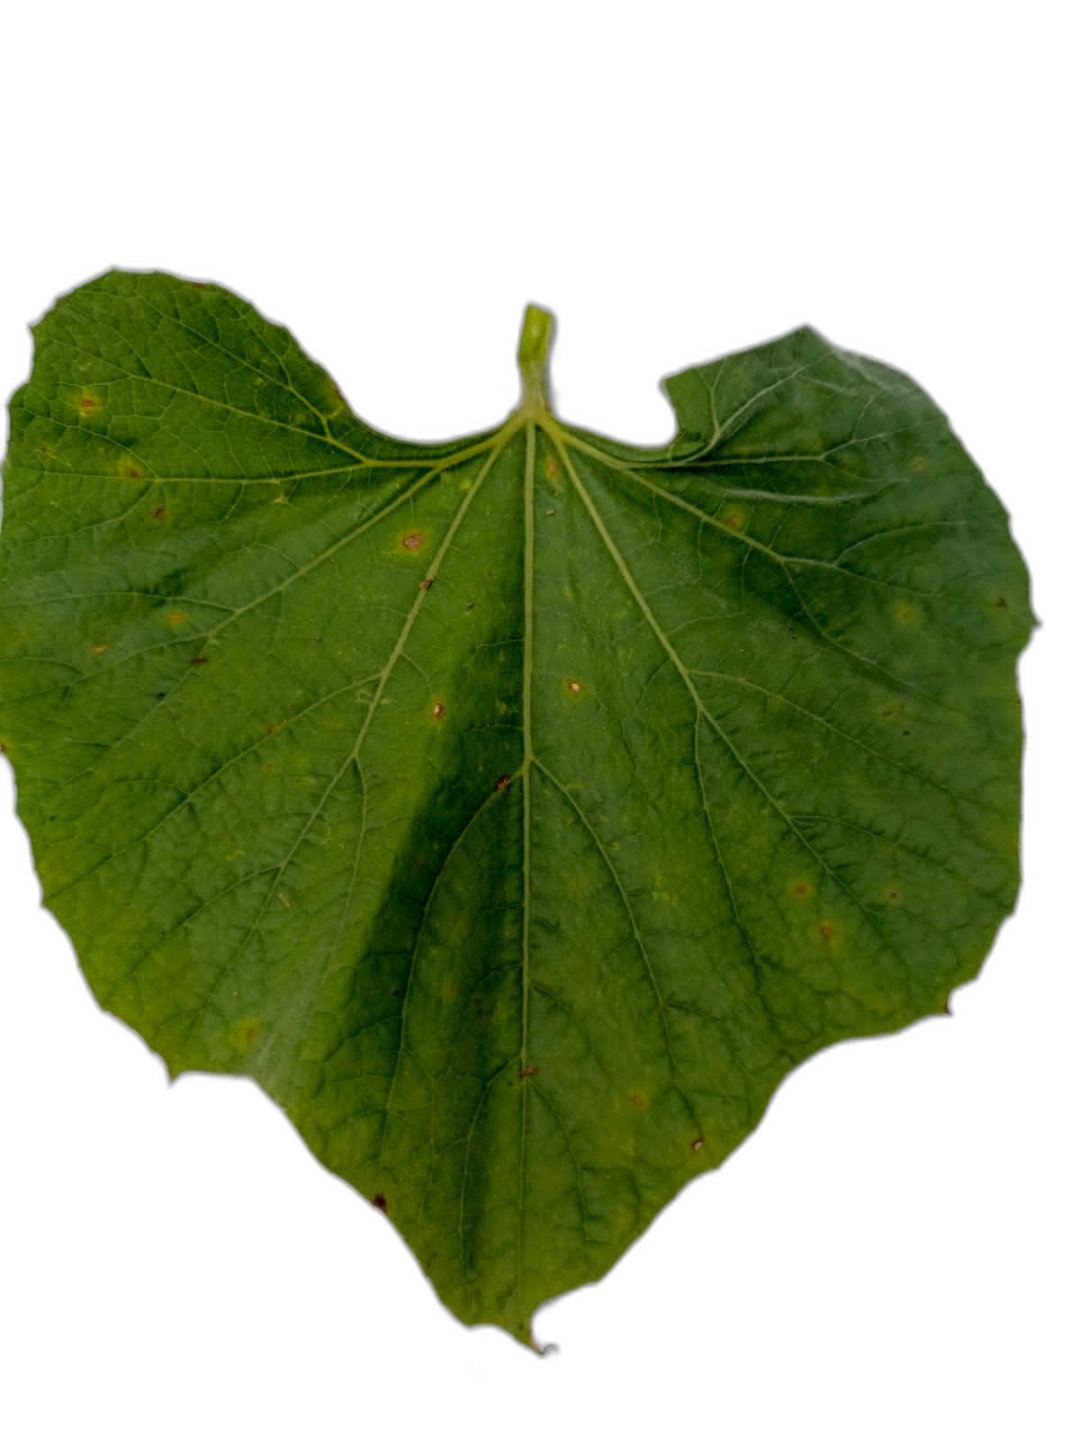
Crop: Bottle Gourd
Label: Alternaria_Leaf_Blight